Herbert Covington Bonner

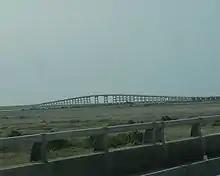
Bonner Bridge over Oregon Inlet

Herbert Covington Bonner (May 16, 1891 – November 7, 1965) was a Democratic U.S. Congressman from North Carolina between 1940 and 1965.